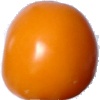
Label: Tomato Yellow 1